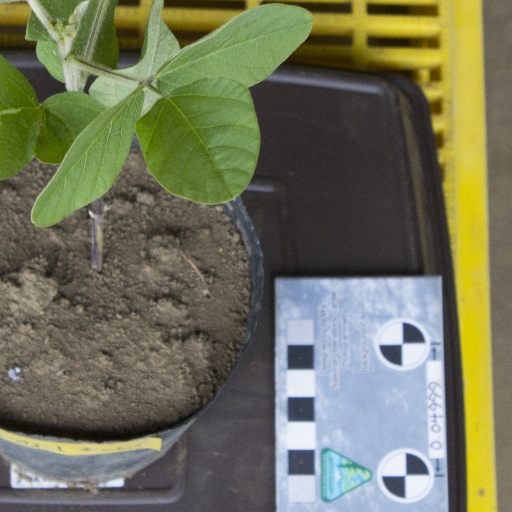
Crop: soybean